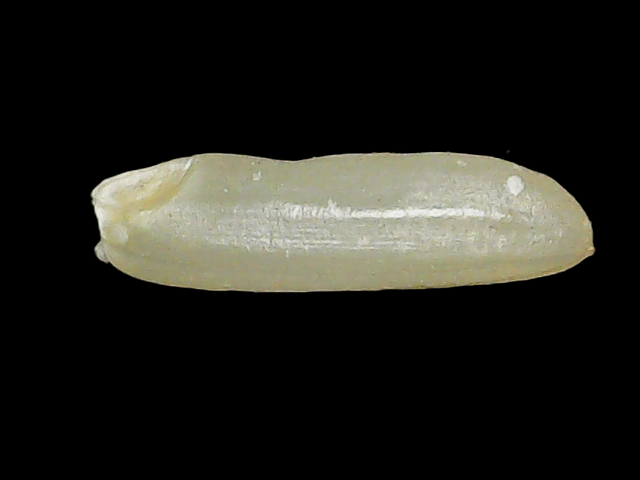
Rice variety: Binadhan26